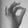
ASL letter: F